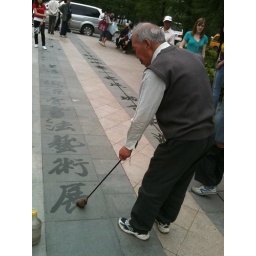
Old guy writing calligraphy in water on the tiles outside of the yellow crane tower